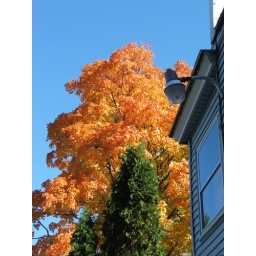
Maple Tree against blue sky